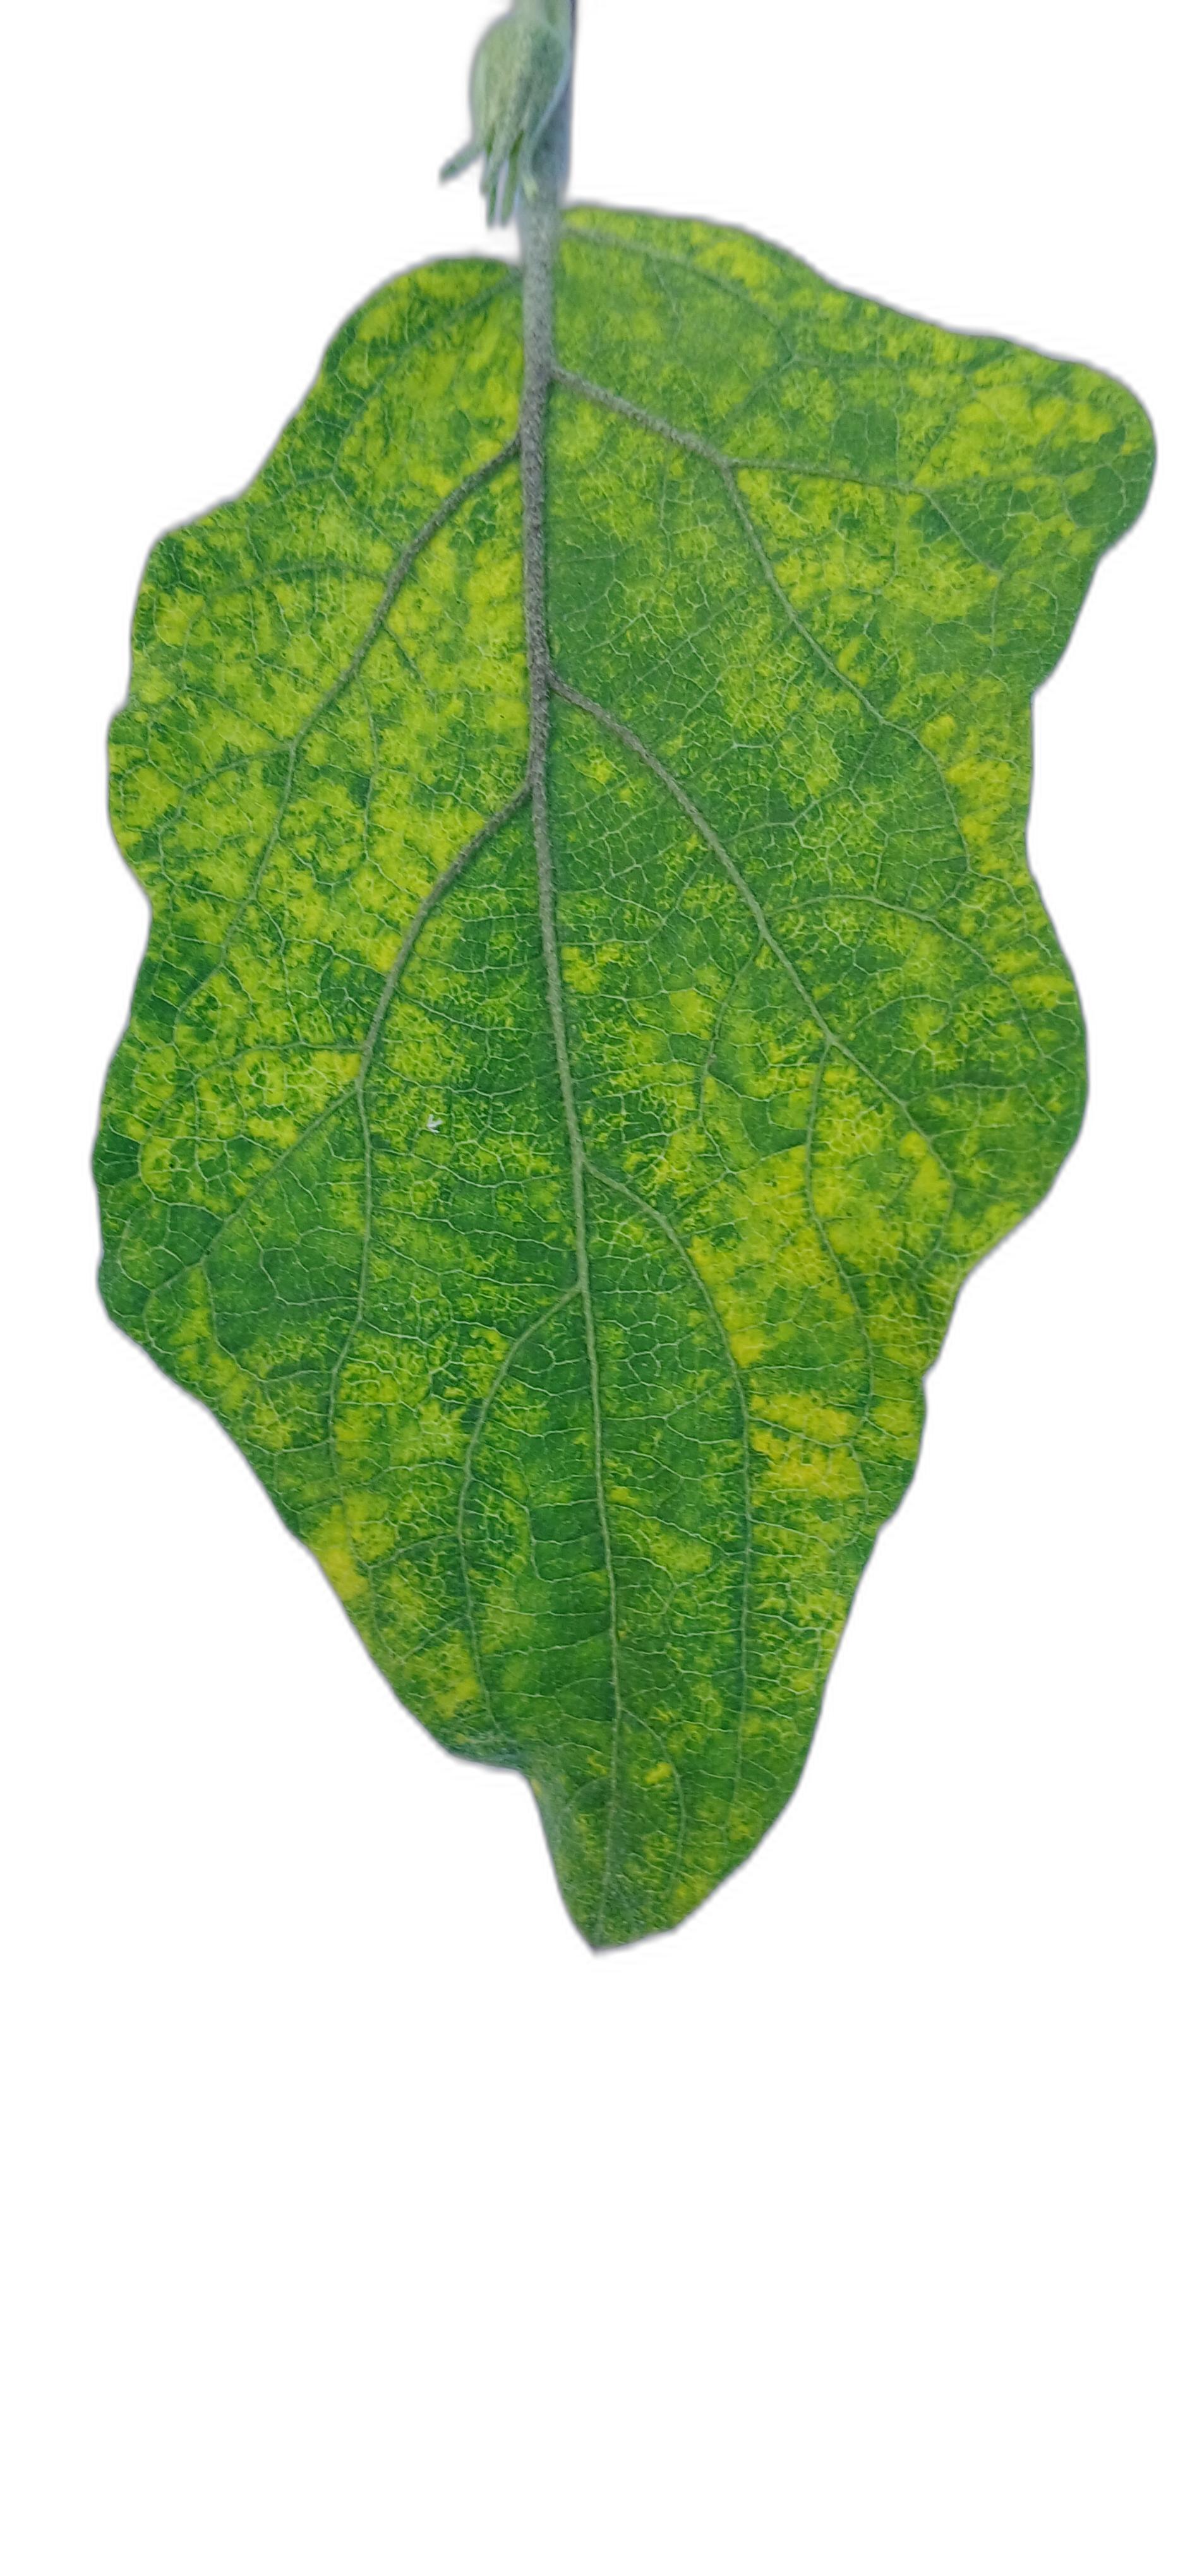
Label: Mosaic Virus Disease